Isabel Hardwich

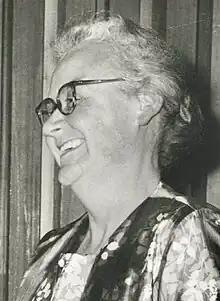
Hardwich at Cambridge in 1967

Isabel Helen Hardwich (19 September 191919 February 1987) was an English electrical engineer, an expert in photometry, and fellow and president of the Women's Engineering Society.